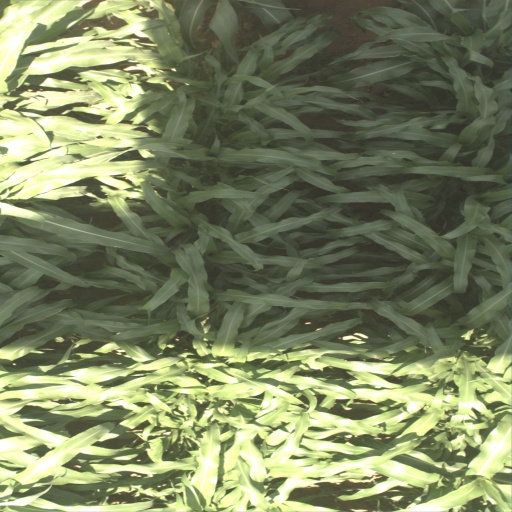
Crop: sorghum